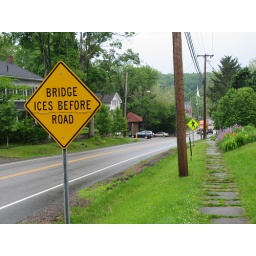
Fold-able road sign in Peninsula, Ohio